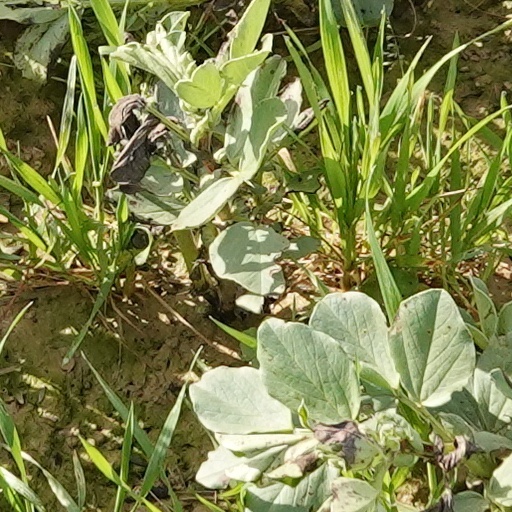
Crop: wheat